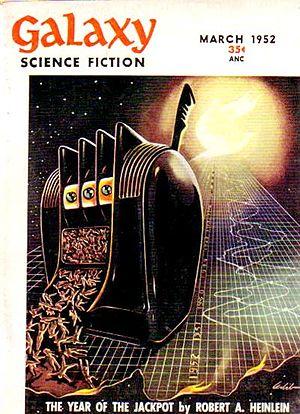
L'Année du grand fiasco est une nouvelle de Robert A. Heinlein, parue pour la première fois en mars 1952 dans la revue Galaxy Science Fiction.